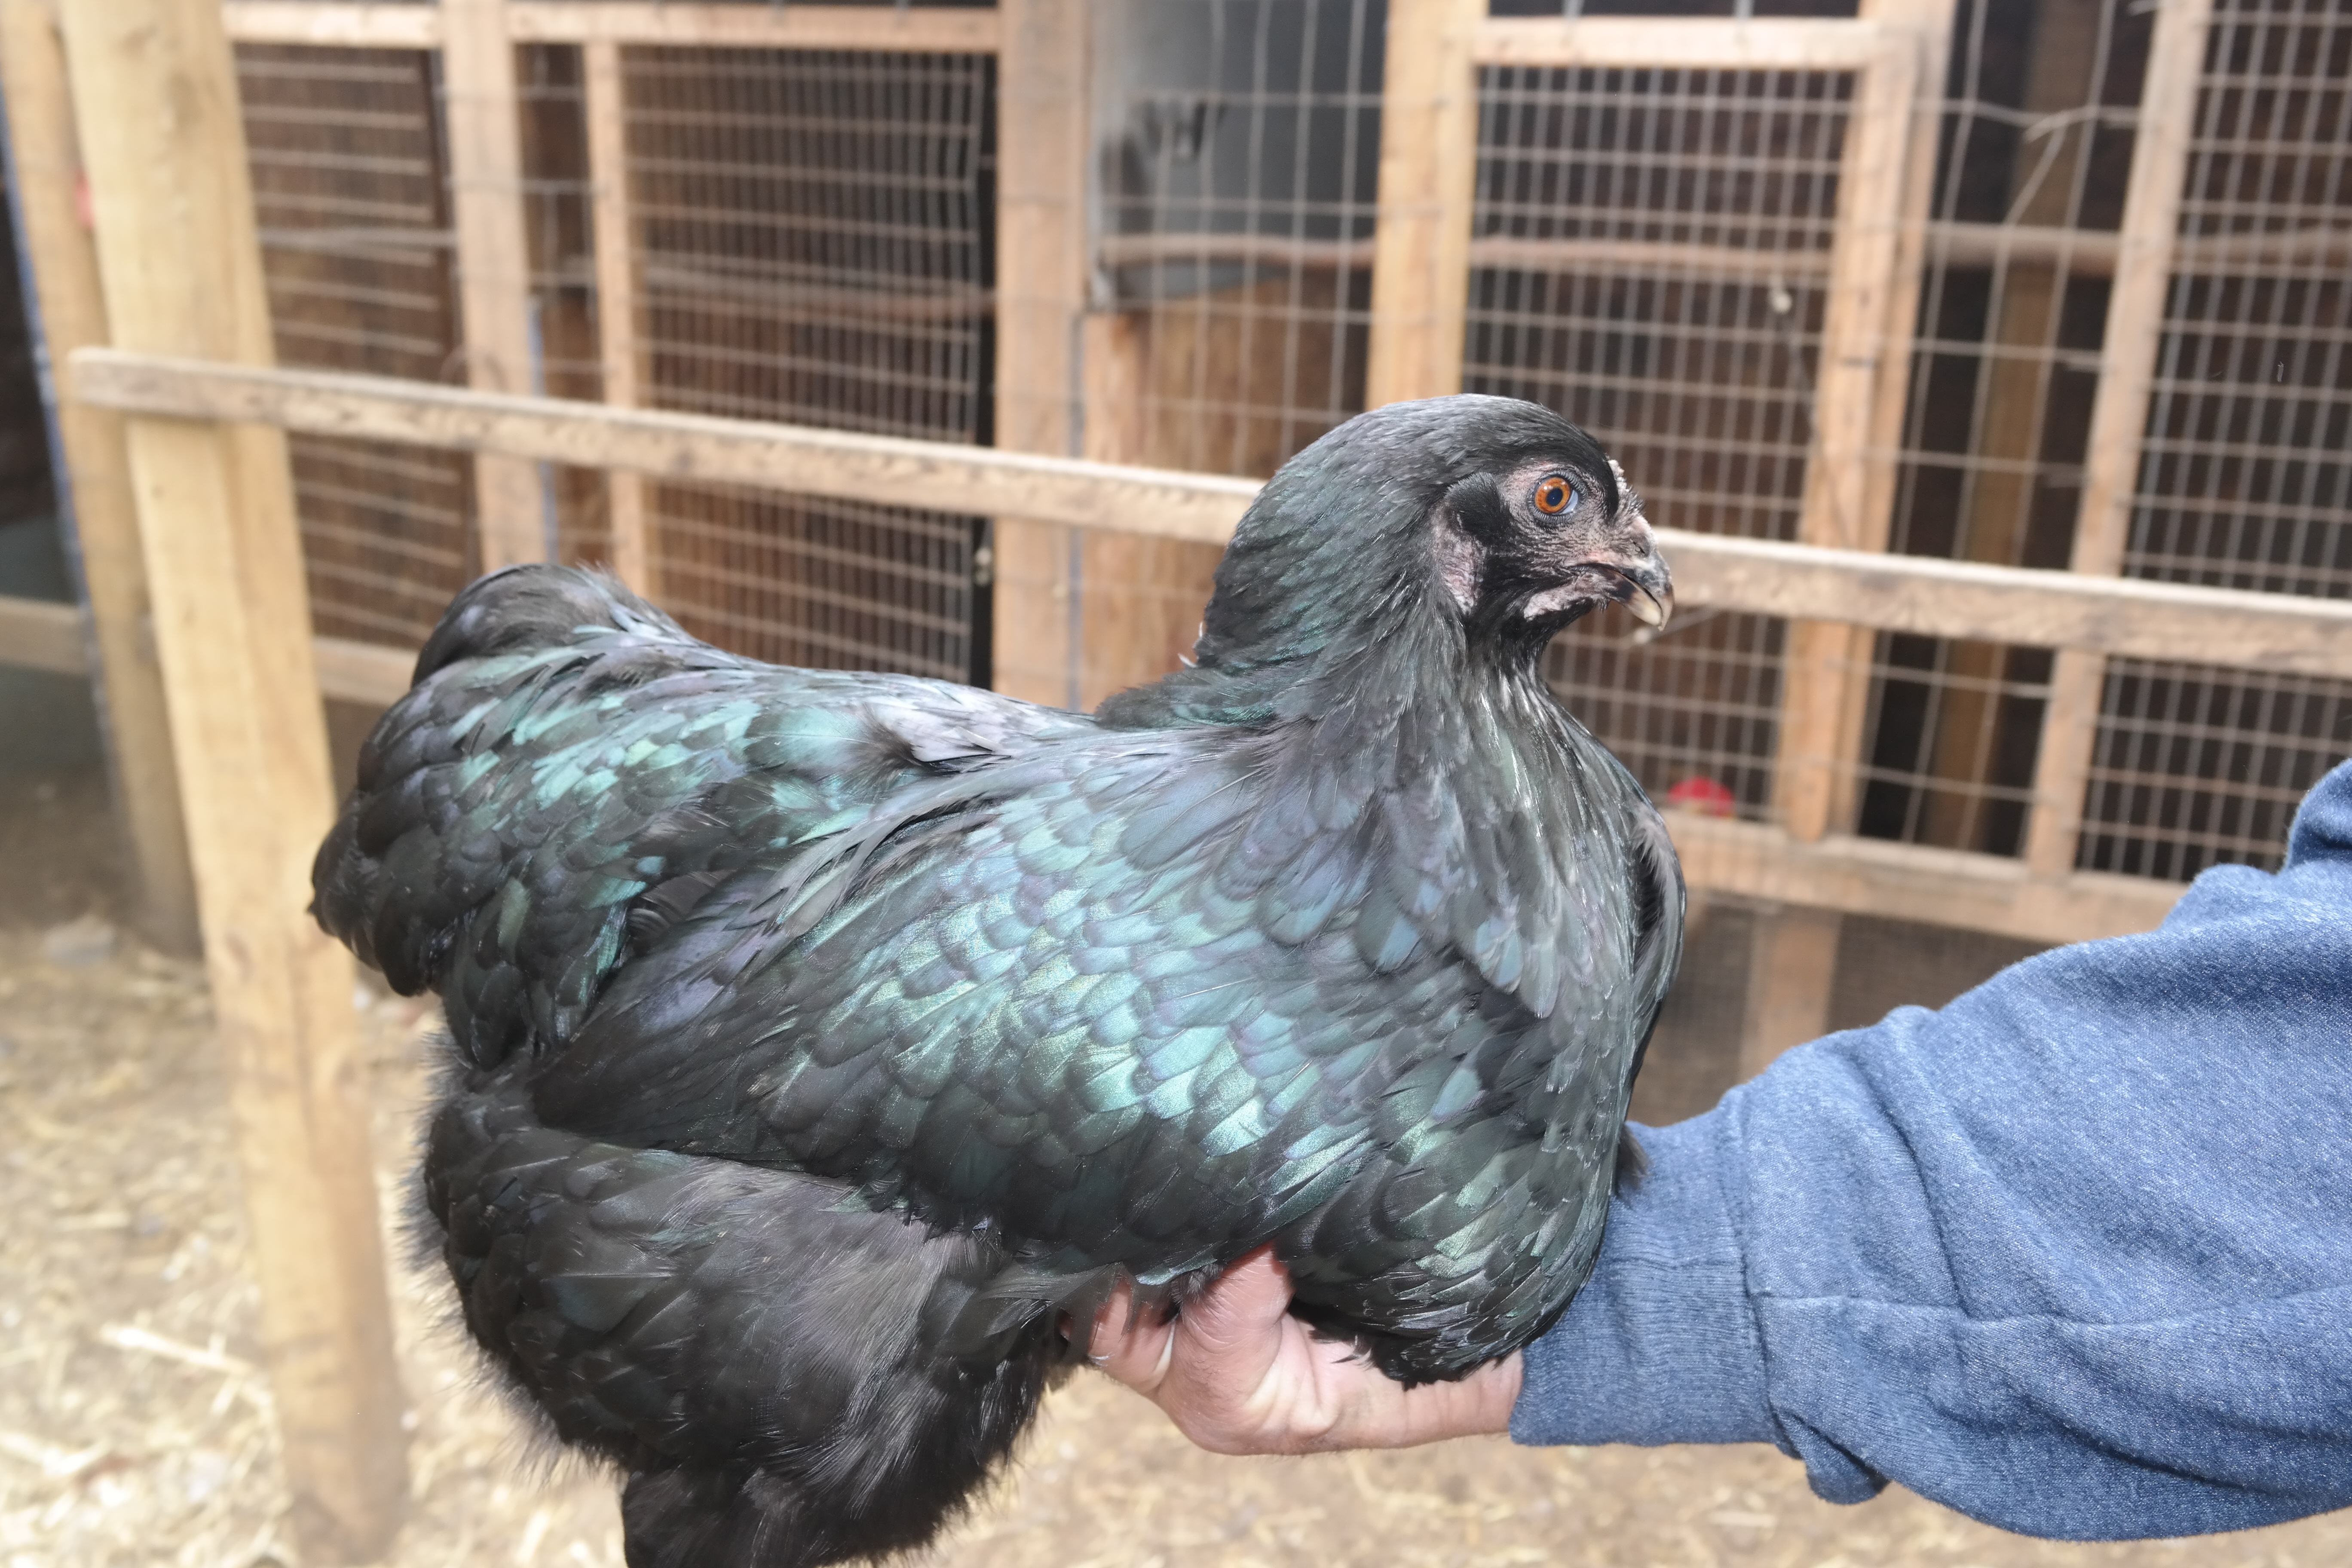
bird, farm, green, red, beak, livestock, black, feather, chicken, fowl, fauna, poultry, hen, pets, eye, galliformes, vertebrate, red eye, red eyes, sumatra, green feather, black sumatra